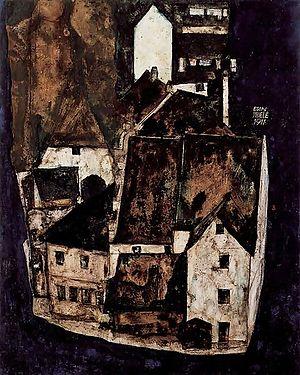
Erich Wolfgang Korngold, né à Brünn le 29 mai 1897 et mort à Hollywood le 29 novembre 1957, est un compositeur autrichien, naturalisé américain en 1943.